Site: brandenburg
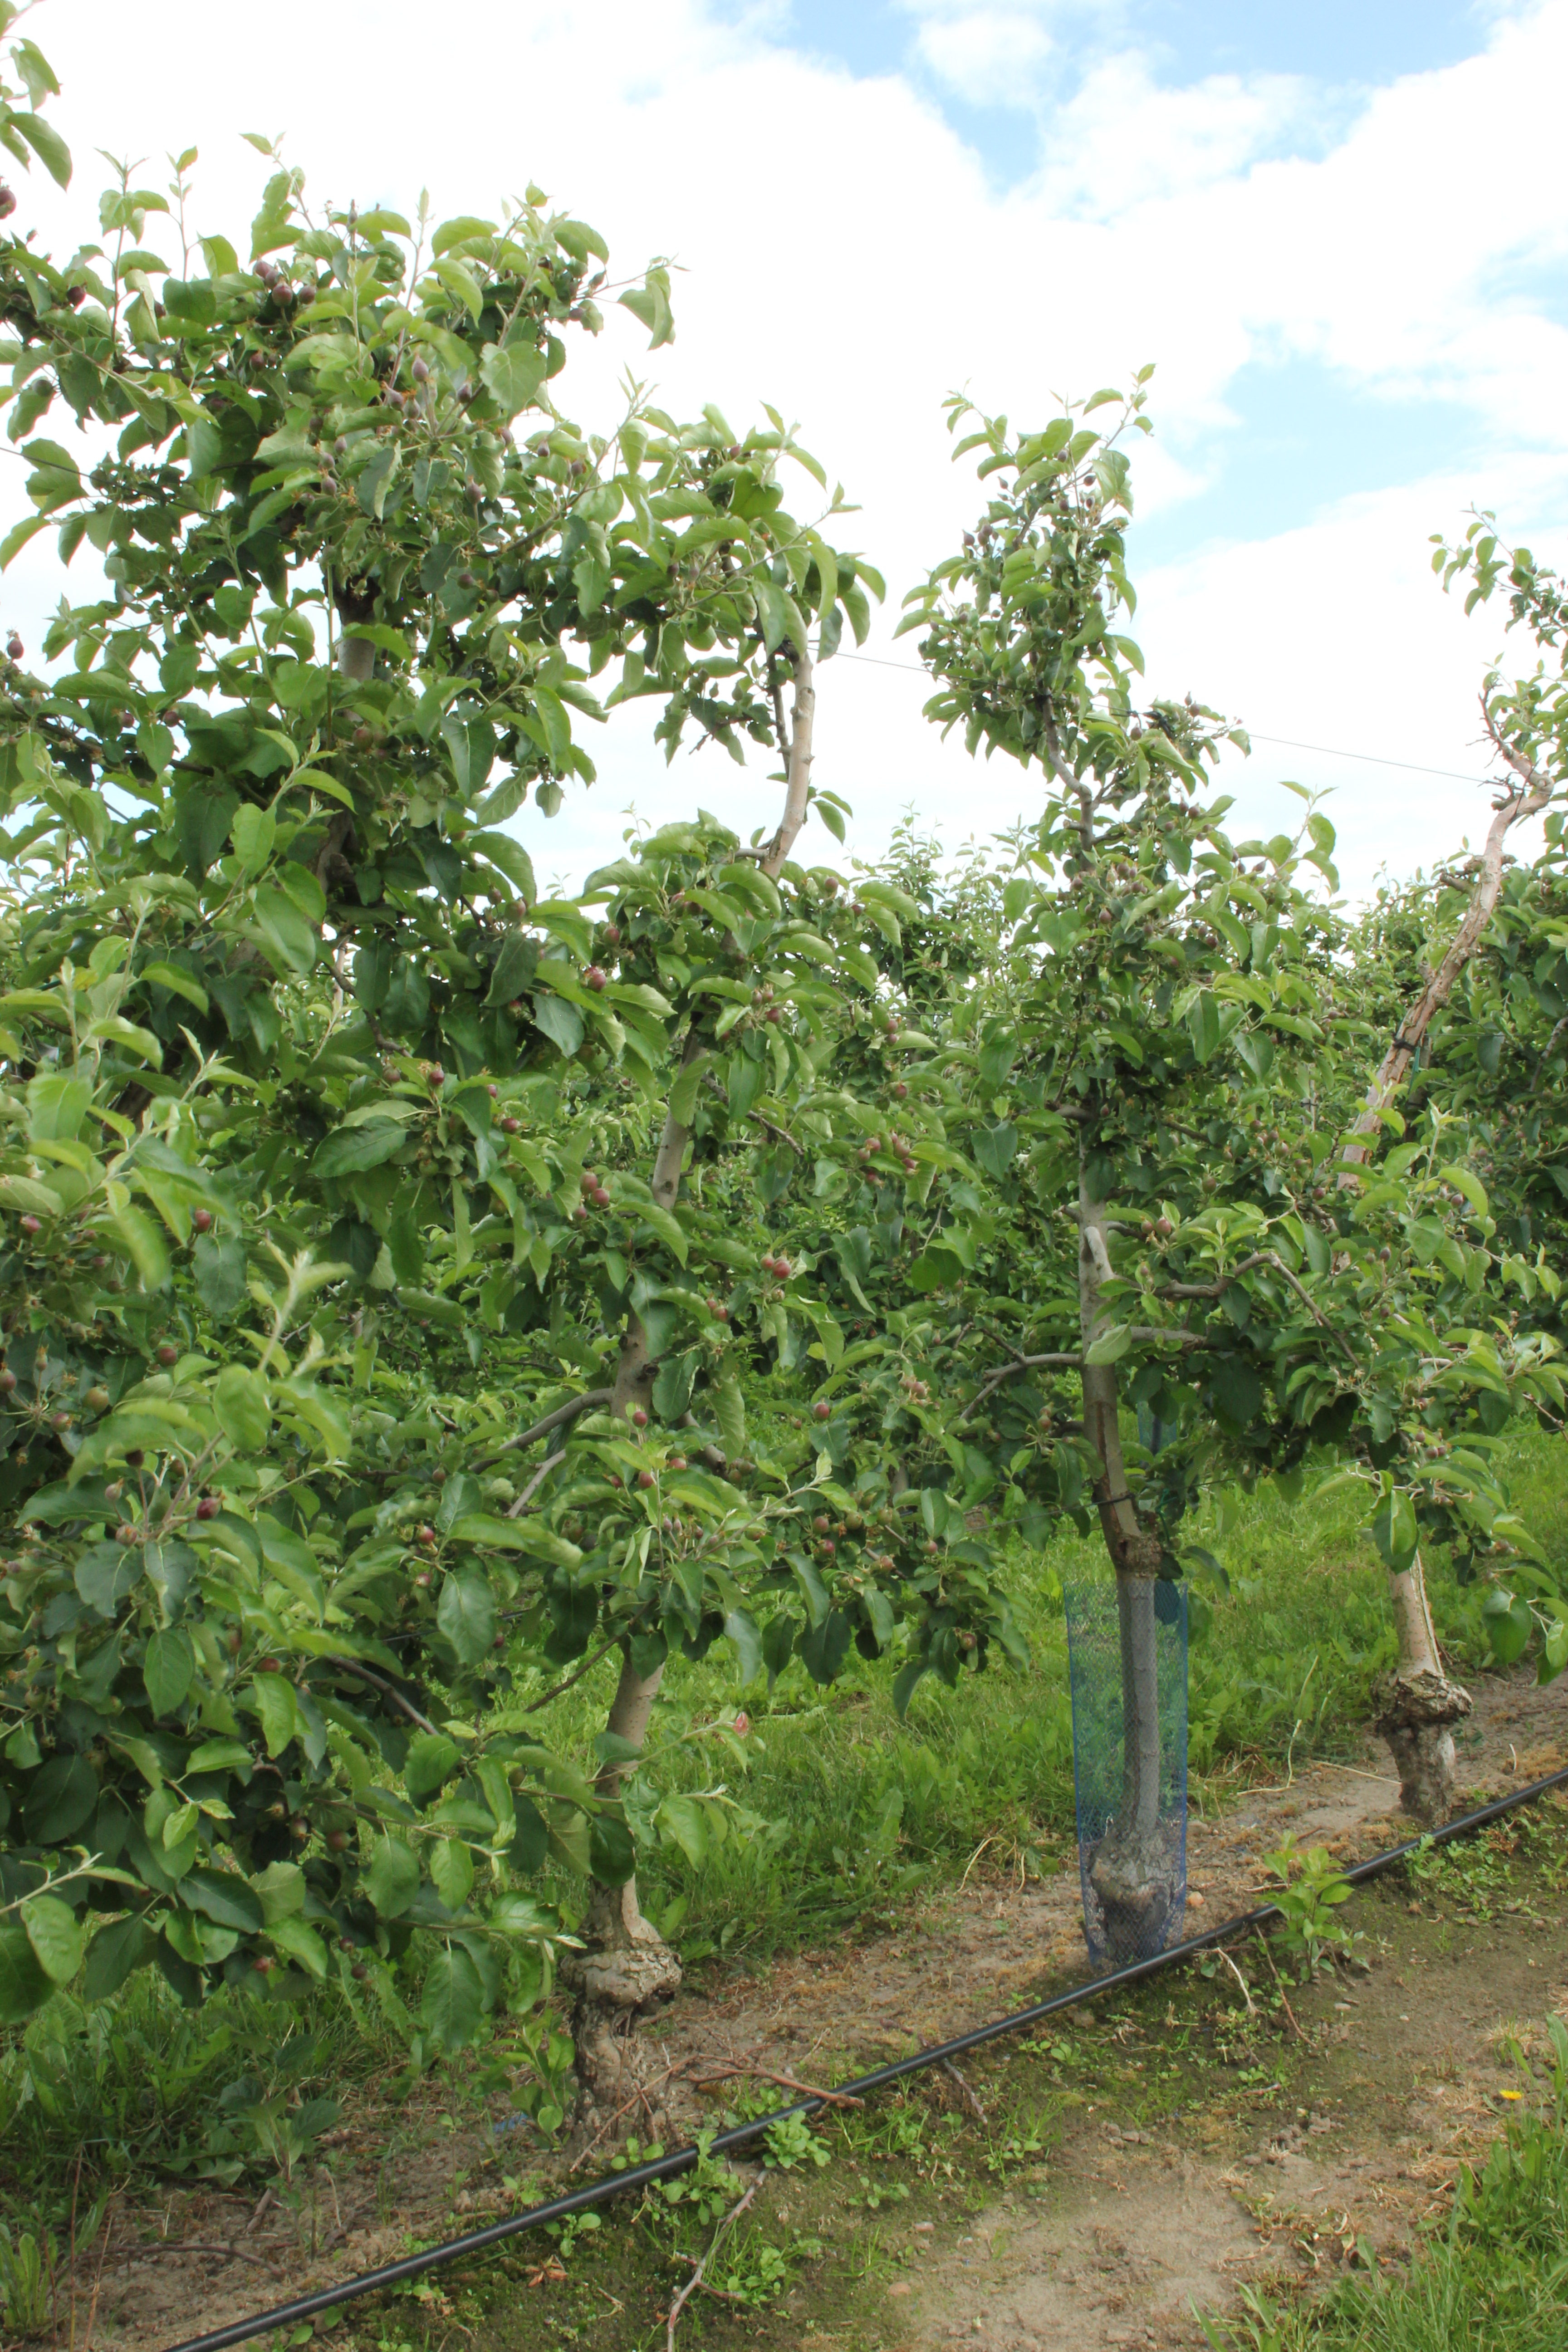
Growth stage (BBCH 72): Development of fruit